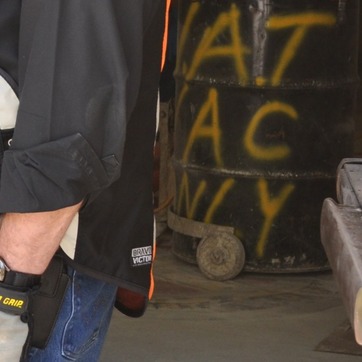
Material: plastic